2020 University of Manchester protests

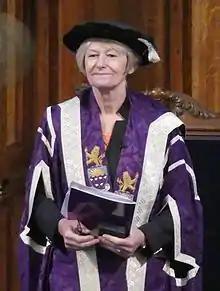
President and Vice Chancellor of the University of Manchester Nancy Rothwell

Following the series of incidents a non-binding motion of no confidence in Nancy Rothwell and senior management was put forward at the University of Manchester Students' Union. A referendum was held by the Student Union, where on a 13% turnout, 89% voted in favour of no-confidence. As the result was also non-binding, the university Board of Governors declared Rothwell had their "full confidence". No further action was taken.